The Travel Bug

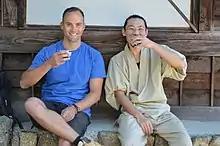
The Travel Bug presenter Morgan Burrett in Japan

The Travel Bug is an Australian made television series under the travel-documentary category. Production of series one commenced in 2009 and there are 6 series completed. The program is broadcast on 7TWO in Australia and distributed internationally by Off The Fence. The Travel Bug airs in many regions on various broadcasters, including Netflix, National Geographic and Al Jazeera. The host of the program is Morgan Burrett.